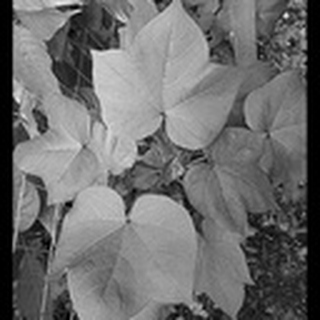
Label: healthy_cotton